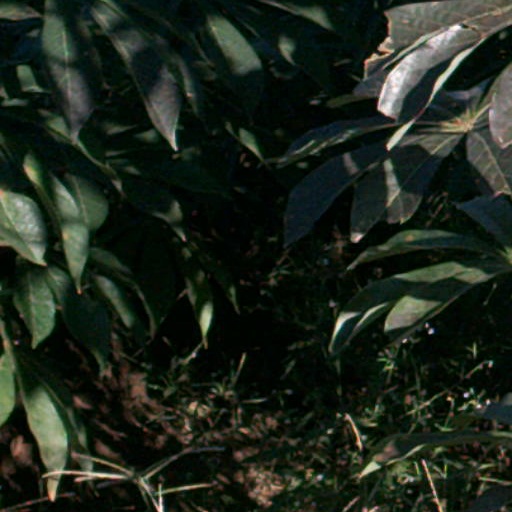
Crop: cassava